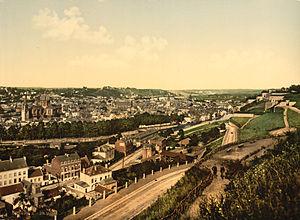
Le siège de Namur fut une bataille entre les forces armées belges et allemandes autour de la ville fortifiée de Namur durant la Première Guerre mondiale. Namur était alors défendue par un anneau de forts modernes, connu sous le nom de position fortifiée de Namur et gardée par la 4ᵉ division belge. Lorsque le siège débuta le 20 août, les forces allemandes mirent à profit les leçons tirées de la bataille de Liège et bombardèrent les forts avec de l'artillerie lourde provenant d'Autriche-Hongrie avant d'engager l'infanterie. Les troupes françaises envoyées en soutien furent défaites à la bataille de Charleroi et seules quelques-unes purent participer aux combats autour de Namur. Les forts furent détruits par le bombardement de l'artillerie lourde, la 4ᵉ division belge put battre en retraite vers le sud et les troupes de forteresses furent forcées de se rendre le 24 août 1914.